The Open Road

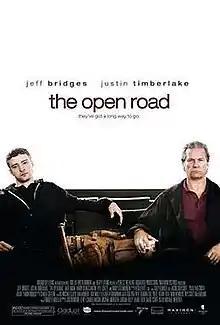
Promotional film poster

The Open Road is a 2009 comedy-drama film written and directed by Michael Meredith. It stars Justin Timberlake, Kate Mara, Jeff Bridges, and Mary Steenburgen and was produced by Anchor Bay Entertainment. Country singer Lyle Lovett and Harry Dean Stanton are also among the cast. Wim Wenders served as an executive producer.